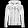
Label: Coat